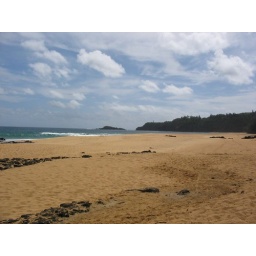
vastness of secret beach w/kilauea lighthouse in background